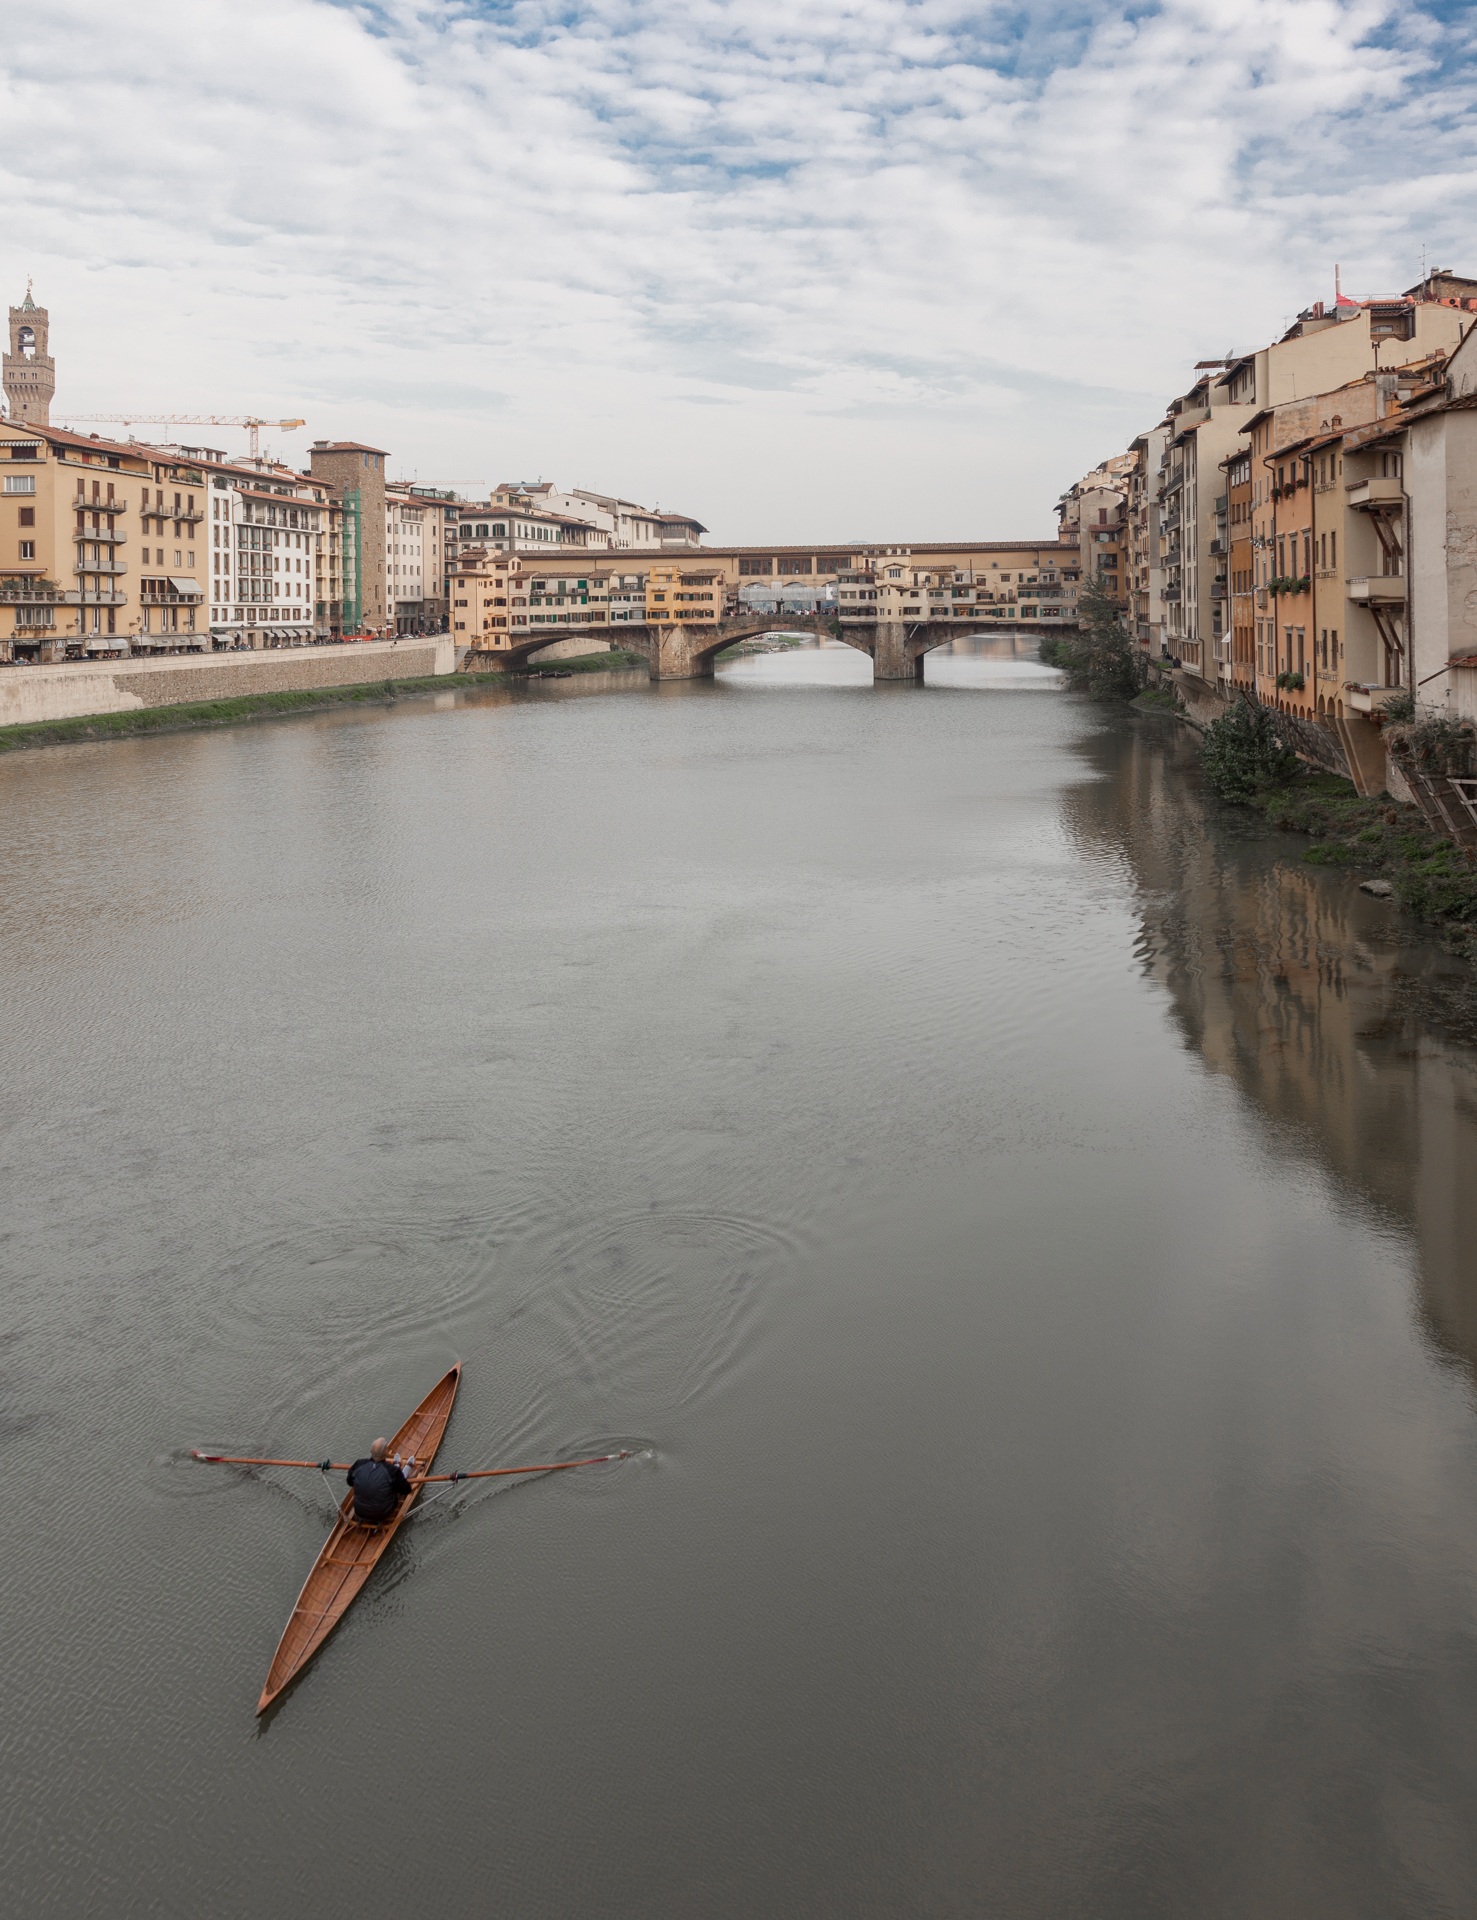
sea, water, architecture, boat, bridge, river, canal, cityscape, reflection, vehicle, italy, waterway, body of water, florence, landform, geographical feature